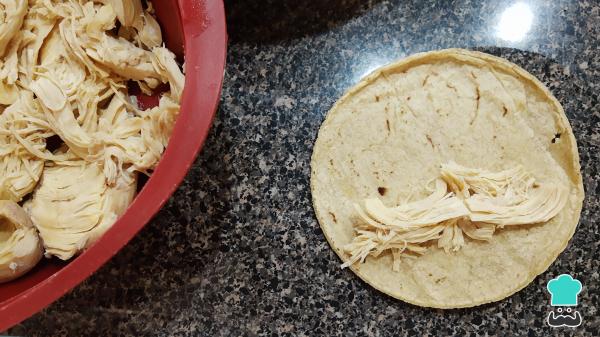
Para armar las flautas de pollo mexicanas, utiliza la tortilla de maíz caliente para que, al momento de enrollar, no se rompa. A continuación, toma una tortilla y agrega un poco del pollo desmenuzado, enrolla apretando la flauta para que no se salga. Ve acomodando en un recipiente. Repite hasta terminar con todo el pollo.Truco: cuando tengas todas las flautas enrolladas, te recomendamos dejar reposar a temperatura ambiente, aproximadamente 1 hora. También puedes dejar reposar en el refrigerador para que la tortilla no pierda la forma y sea más fácil freír.